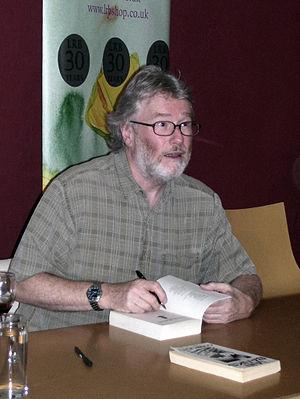
Iain Menzies Banks, né le 16 février 1954 à Dunfermline dans le Fife et mort le 9 juin 2013, est un écrivain écossais qui publie ses romans grand-public sous le nom de Iain Banks et ses romans de science-fiction sous le nom de Iain M. Banks. Il a étudié l'anglais et la philosophie à l'université de Stirling. En 2009 il devient membre de la Royal Society of Literature.